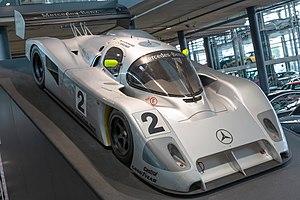
Michael Schumacher, né le 3 janvier 1969 à Hürth-Hermülheim, près de Cologne en Allemagne, est un pilote automobile allemand, surnommé « Schumi » par ses fans ou parfois par les journalistes. Avec sept titres de champion du monde de Formule 1, 91 victoires en Grand Prix de Formule 1 et 68 pole positions, il possède le plus beau palmarès de ce sport. Michael Schumacher a détenu la plupart des records de la Formule 1 à l'exception des records de précocité, mais Lewis Hamilton se les approprie progressivement.